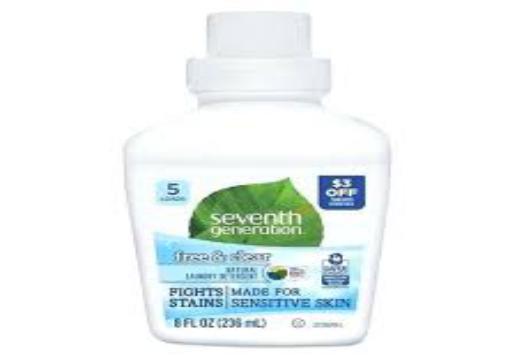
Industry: Necessities